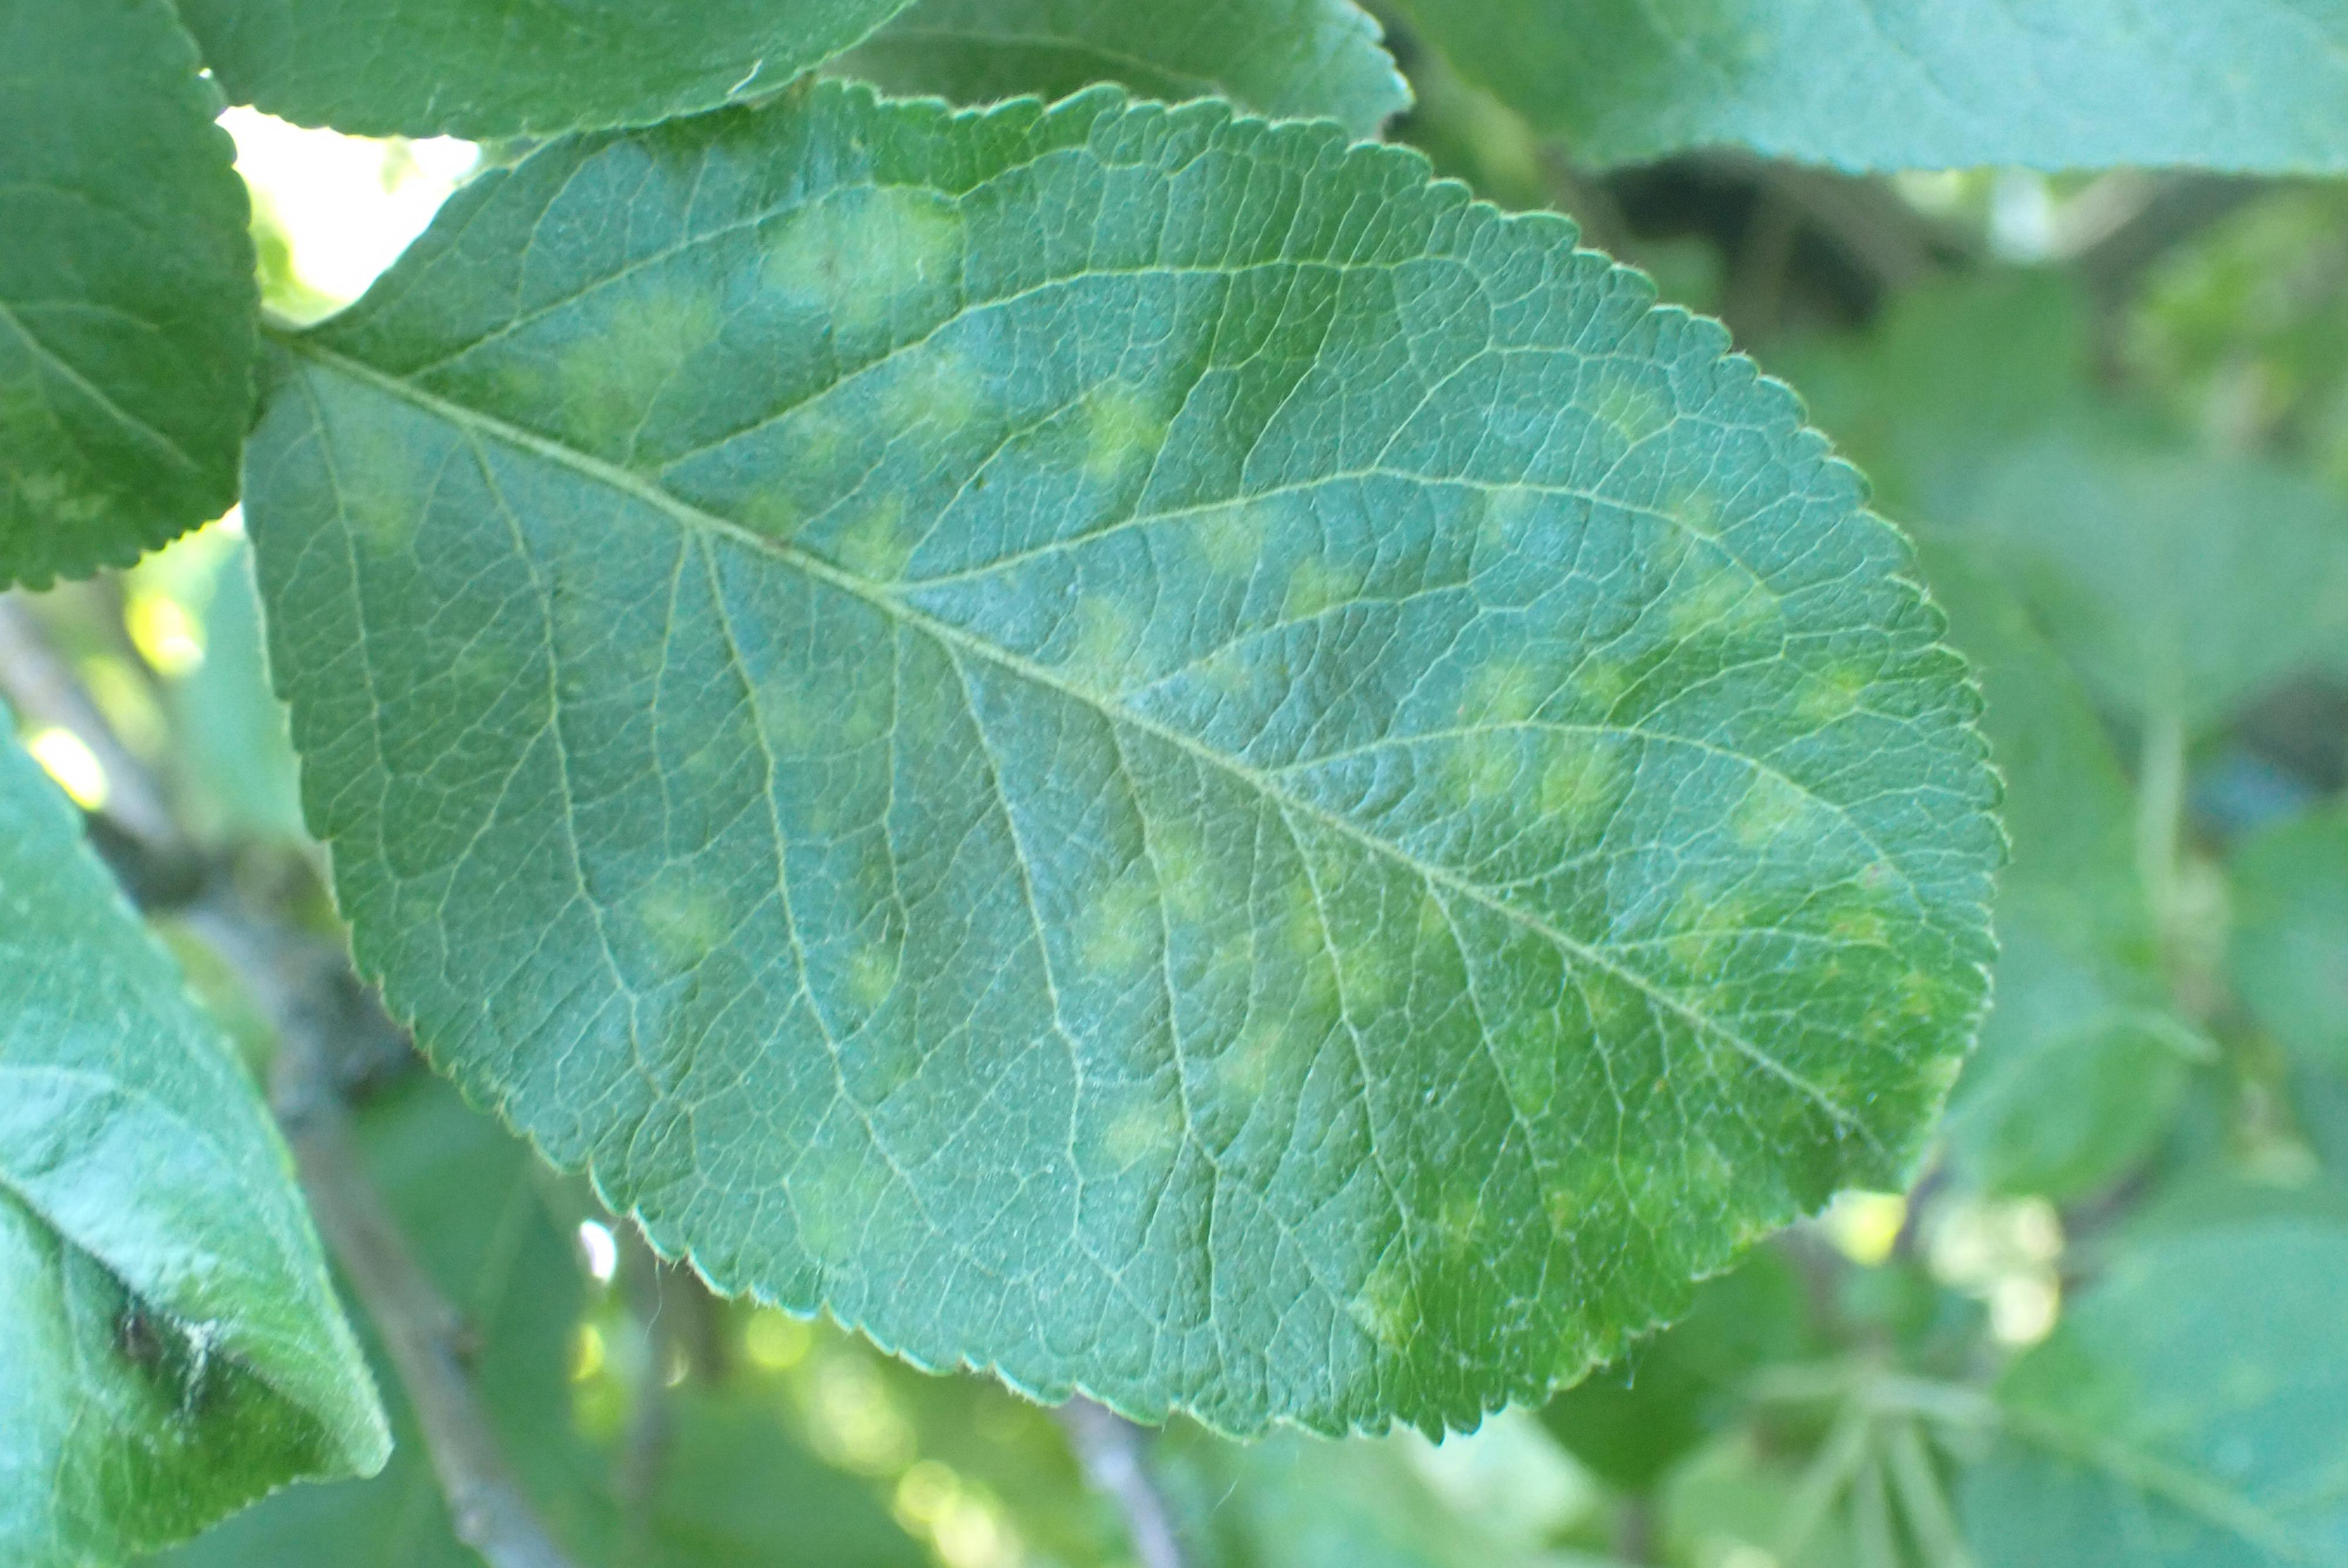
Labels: scab